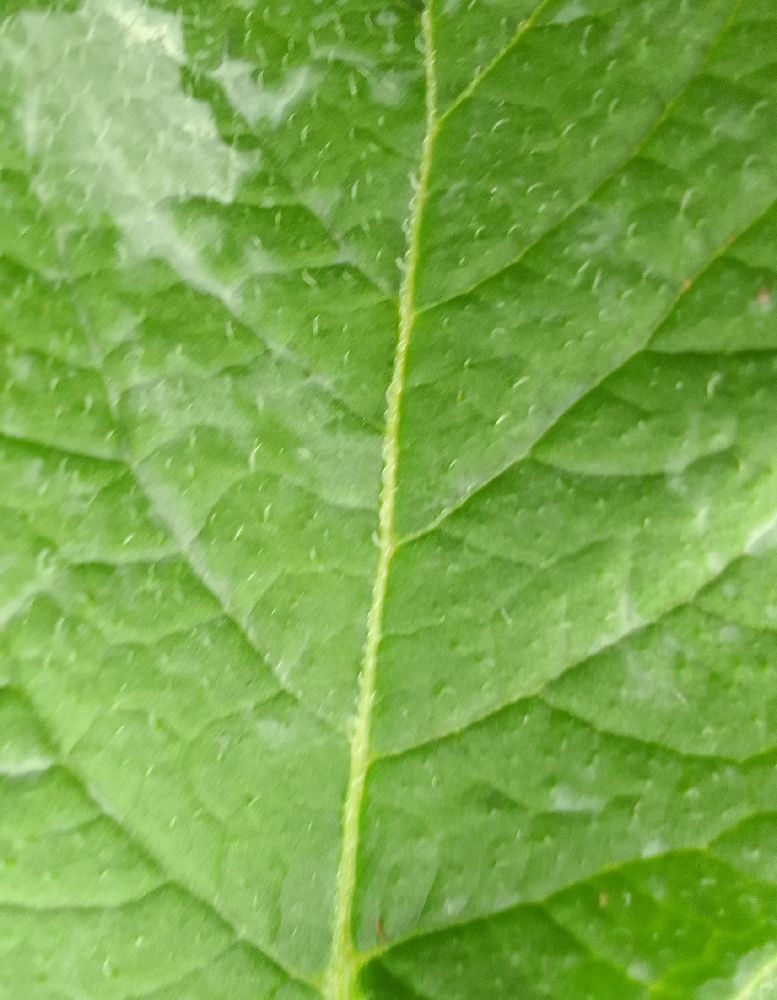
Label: Healthy